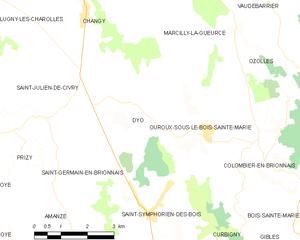
Carte des communes françaises